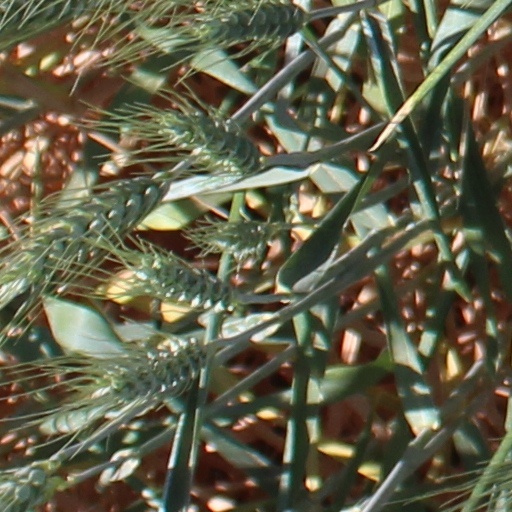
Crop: wheat